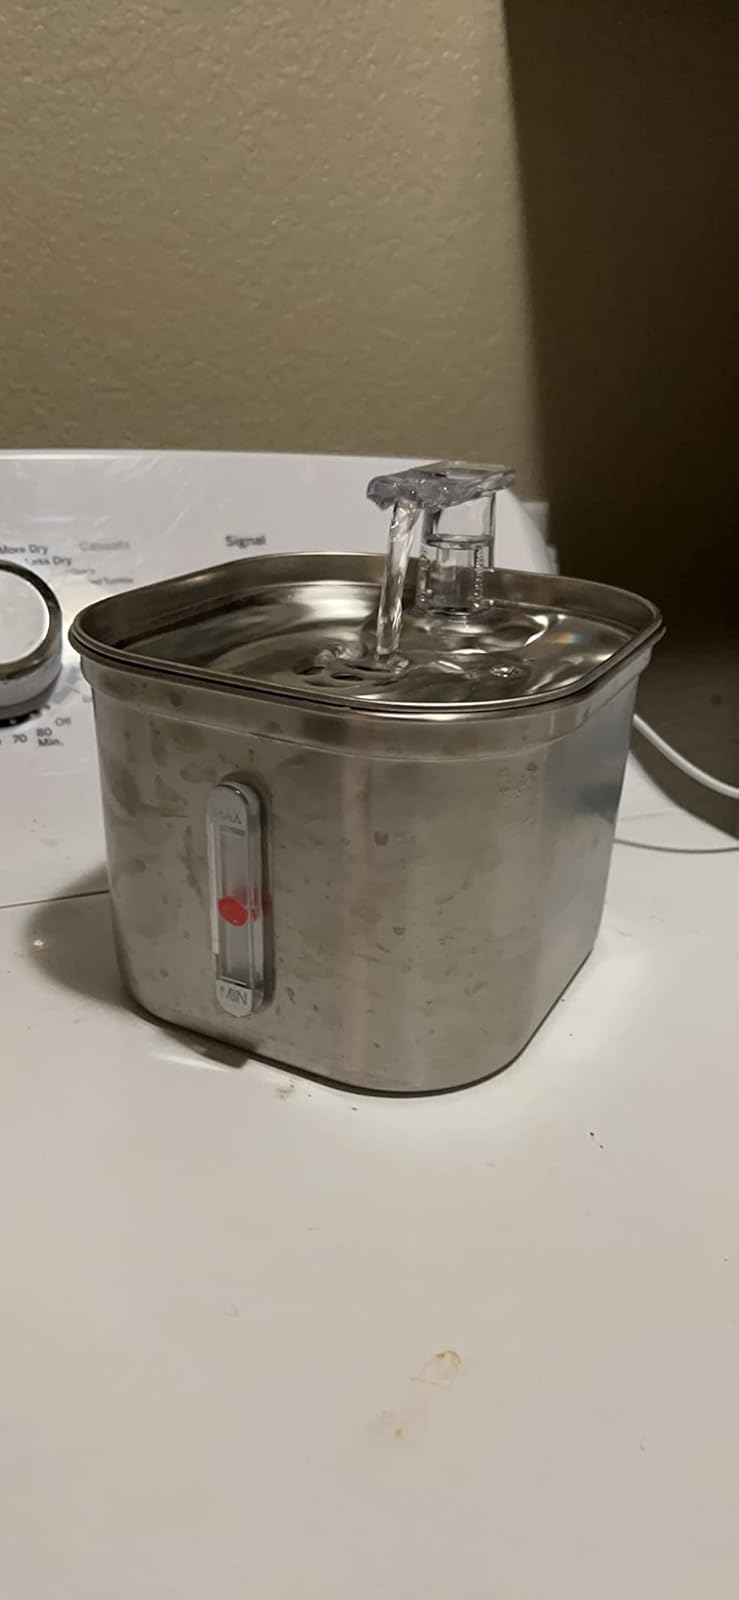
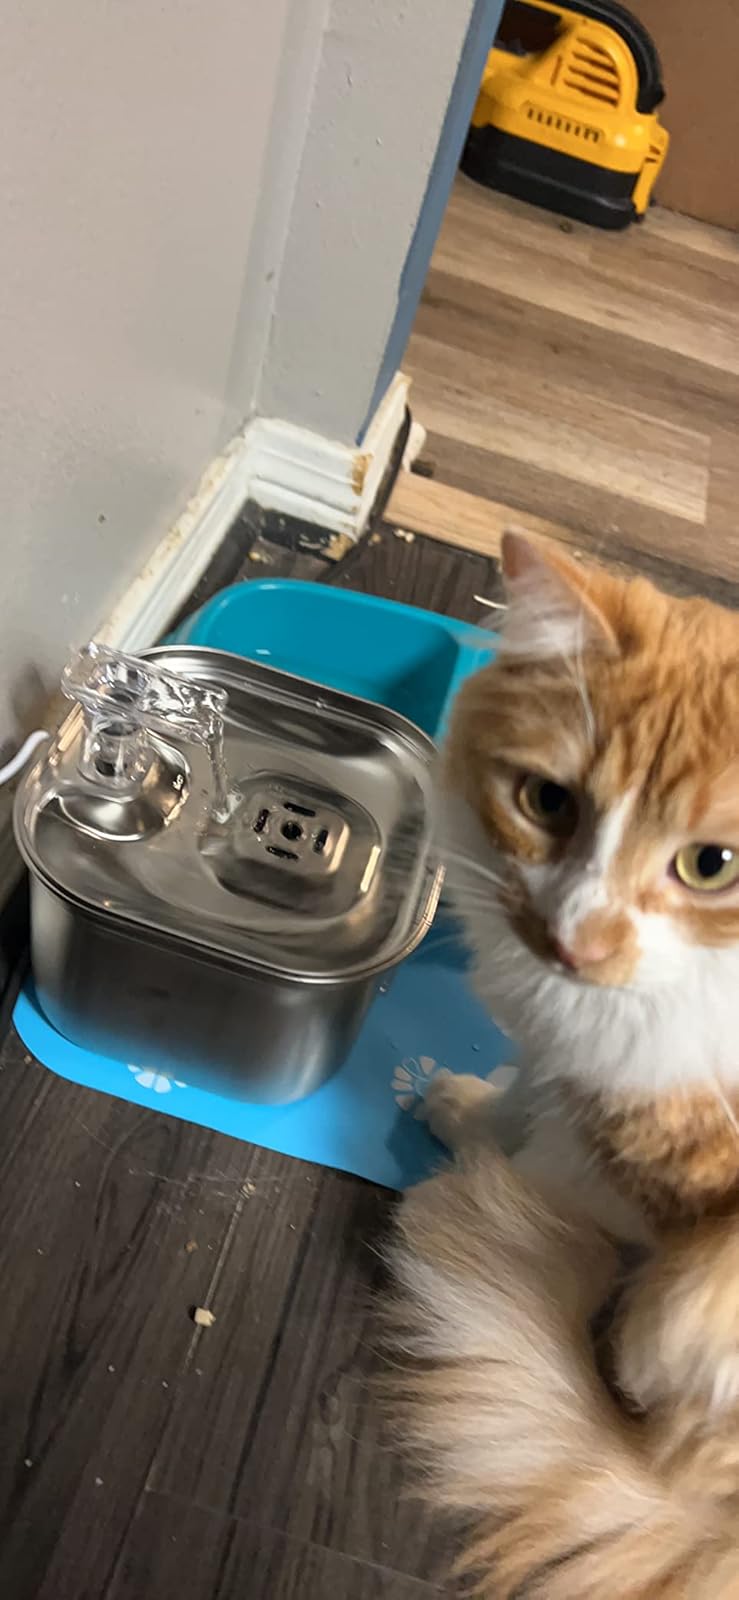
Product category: items_bowl
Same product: yes